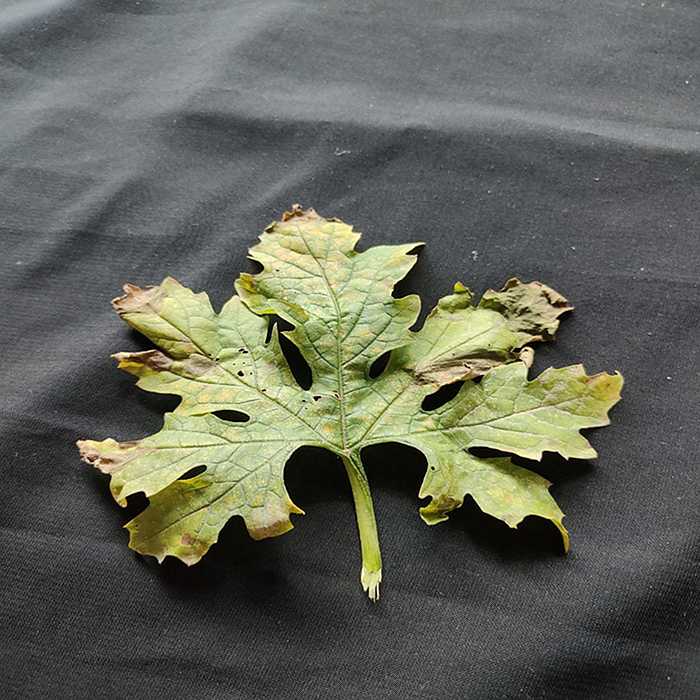
Plant: Bitter Gourd
Label: Mosaic virus